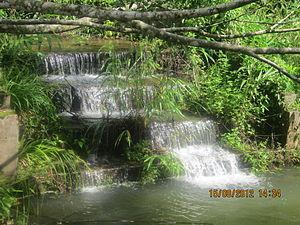
Le Mizoram est un État de l’Inde du Nord-Est ayant pour capitale Aizawl. Le nom est dérivé de Mizo, le nom des habitants natifs, et Ram, qui signifie « terre », Mizoram signifiant ainsi « terre des Mizos ». C’est l’État le plus méridional de l’Inde du Nord-Est, partageant des frontières avec trois des « sept États sœurs », à savoir le Tripura, l’Assam et le Manipur. L’État partage également une frontière de 722 kilomètres avec le Bangladesh et la Birmanie.